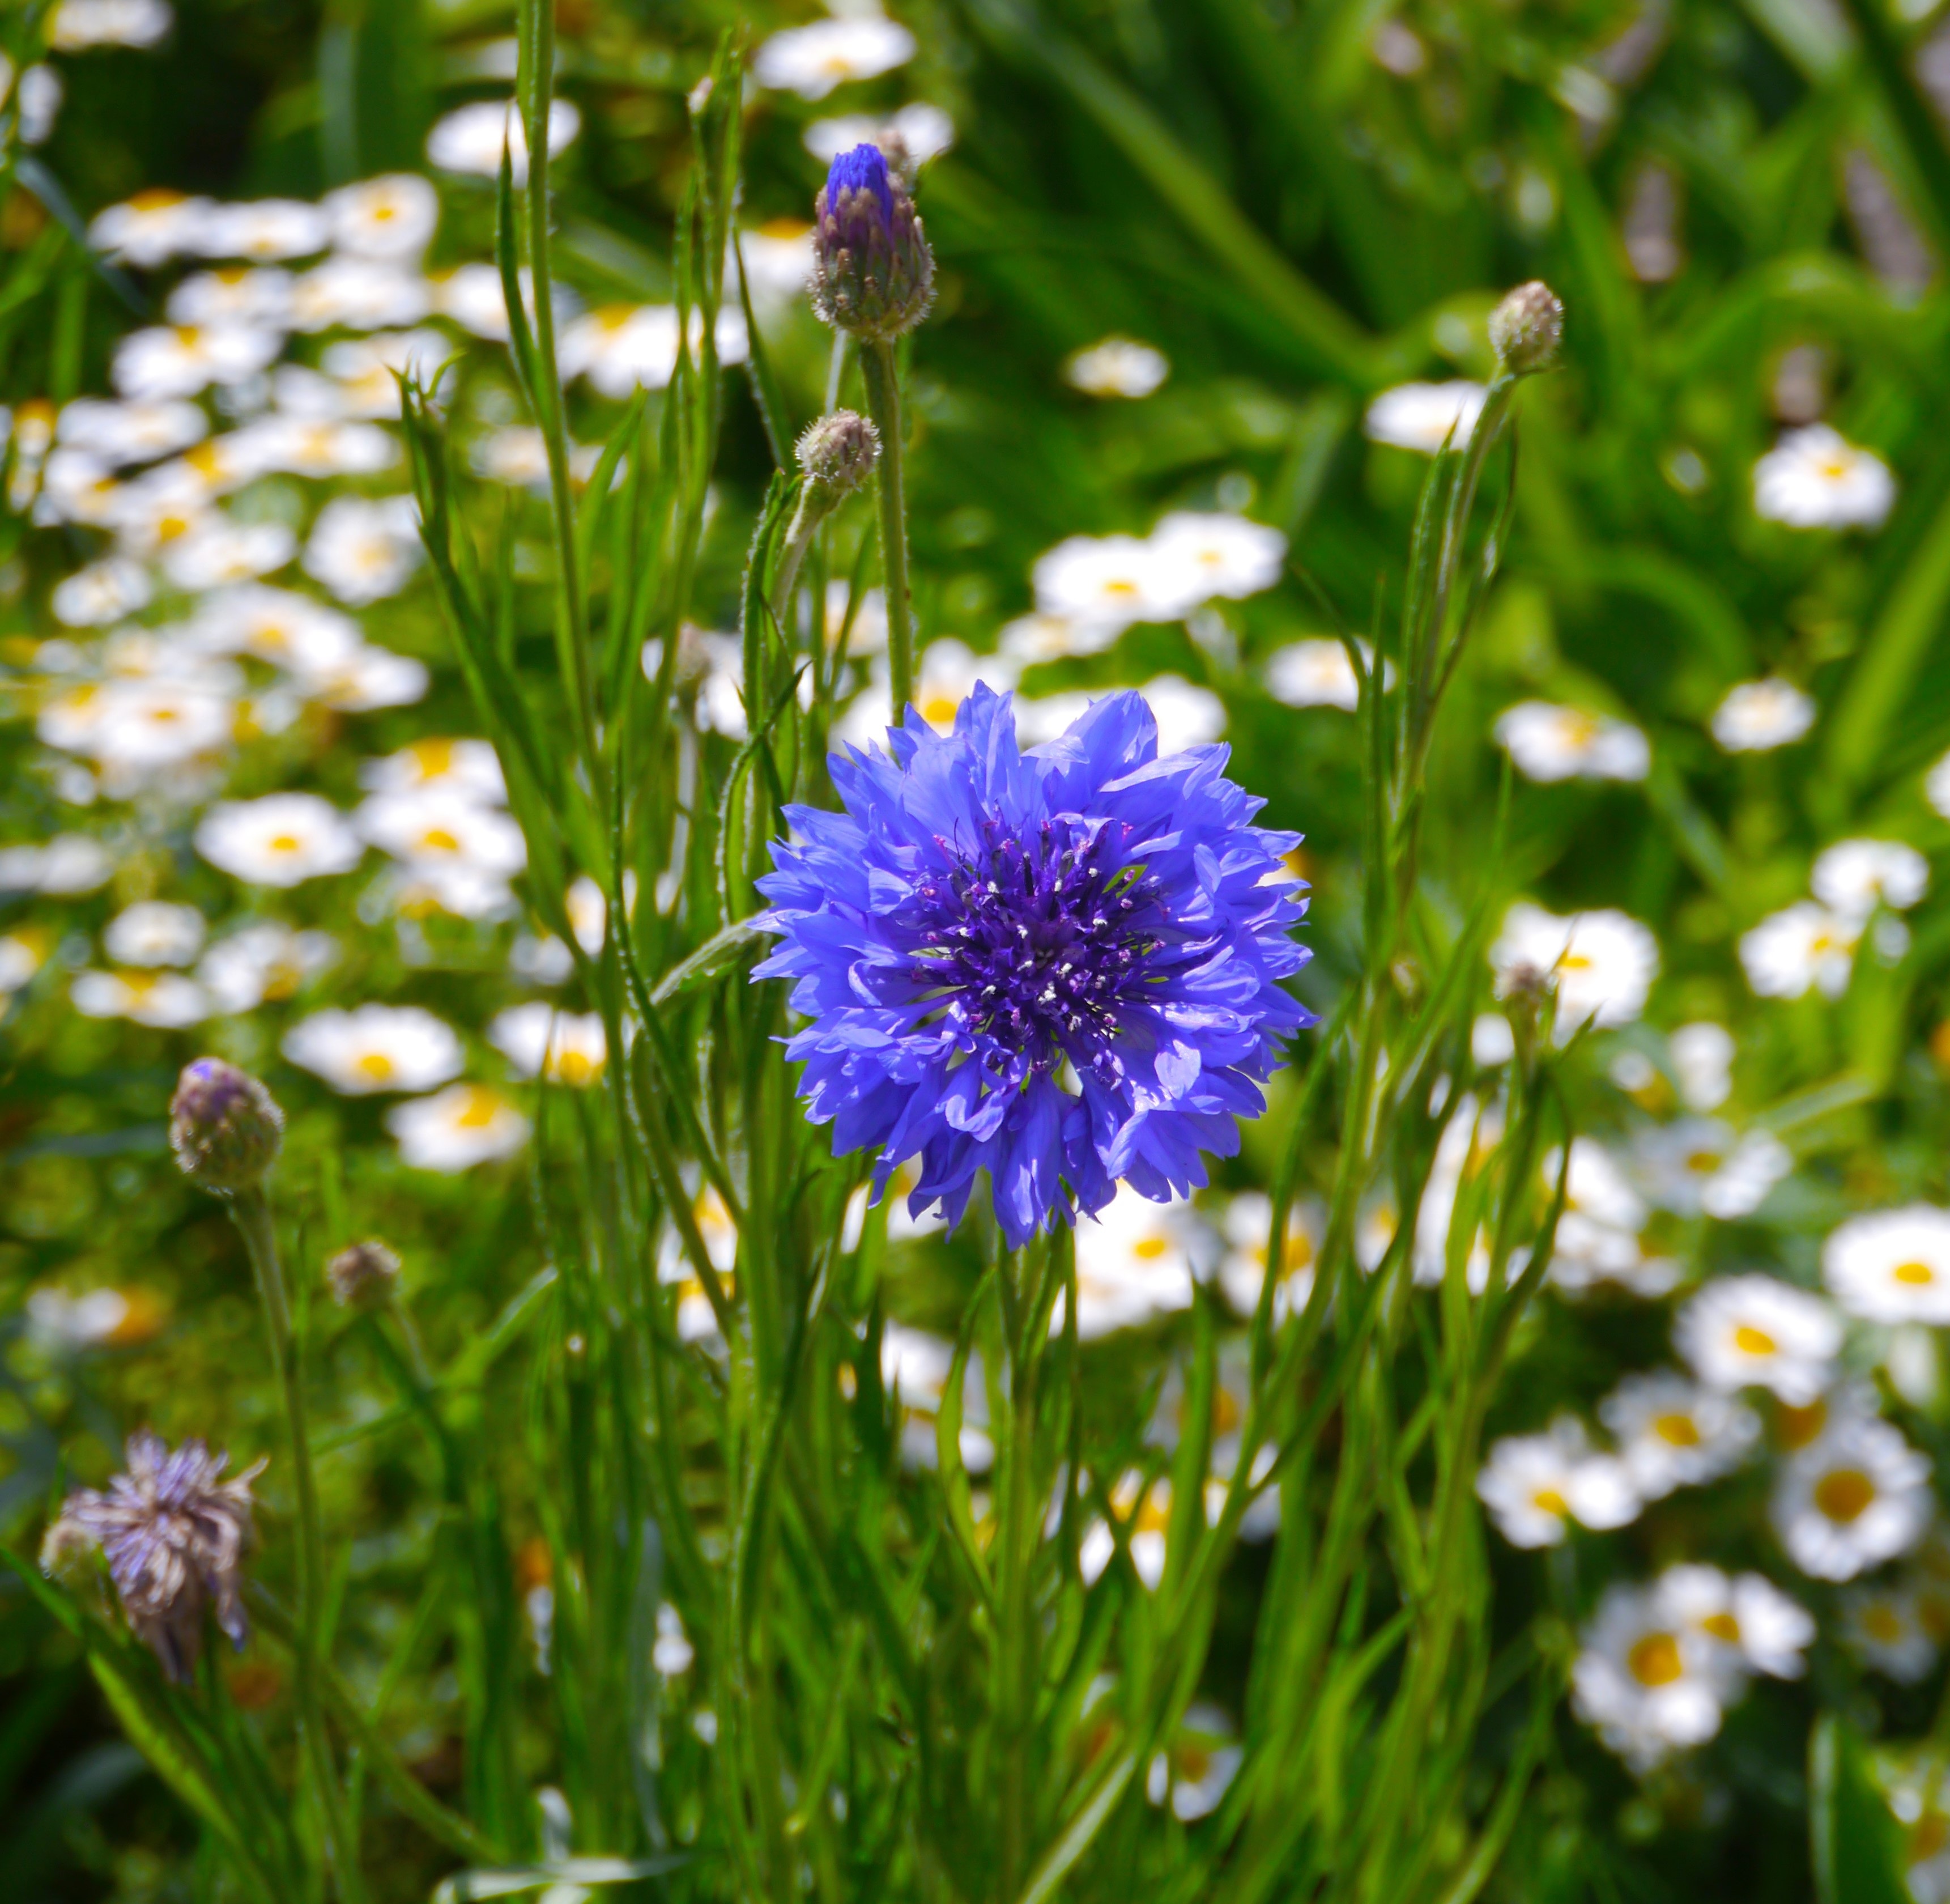
nature, grass, blossom, plant, white, field, meadow, prairie, flower, daisy, herb, produce, botany, blue, yellow, garden, japan, flora, wildflower, flowers, flower bed, margaret, macro photography, flowering plant, daisy family, blue violet, fee station, horizontal horizontal road, oxeye daisy, annual plant, land plant, chamaemelum nobile